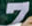
Number: 7